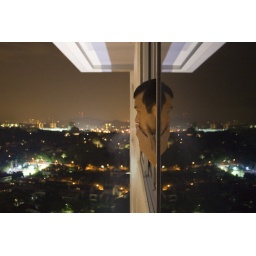
My friend Thomas in the window of our top floor hotelroom in Singapore